Bertuğ Yıldırım

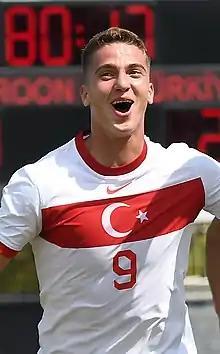
Yıldırım with Turkey U23 in 2022

Bertuğ Özgür Yıldırım (born 12 July 2002) is a Turkish professional footballer who plays as a forward for Ligue 1 club Rennes, and the Turkey national team.